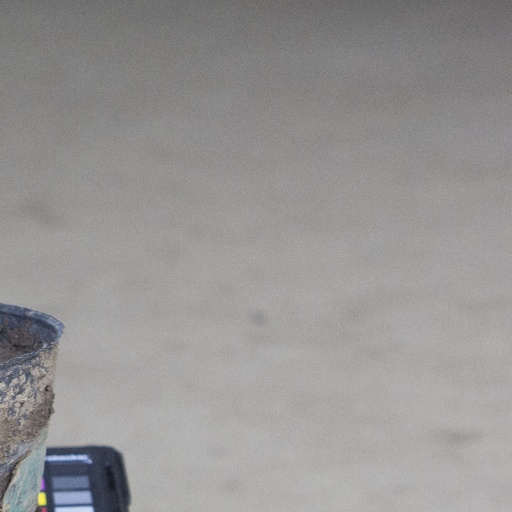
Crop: soybean